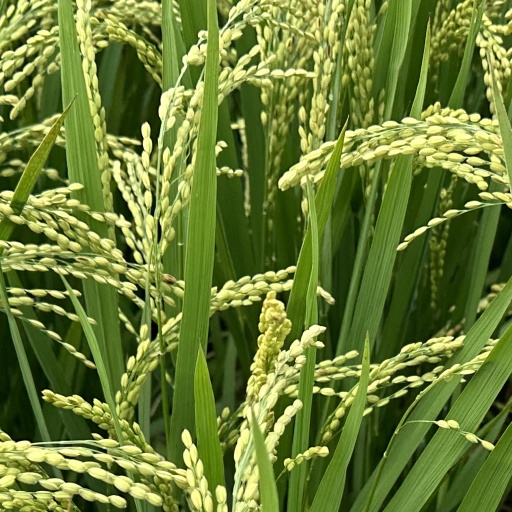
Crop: rice